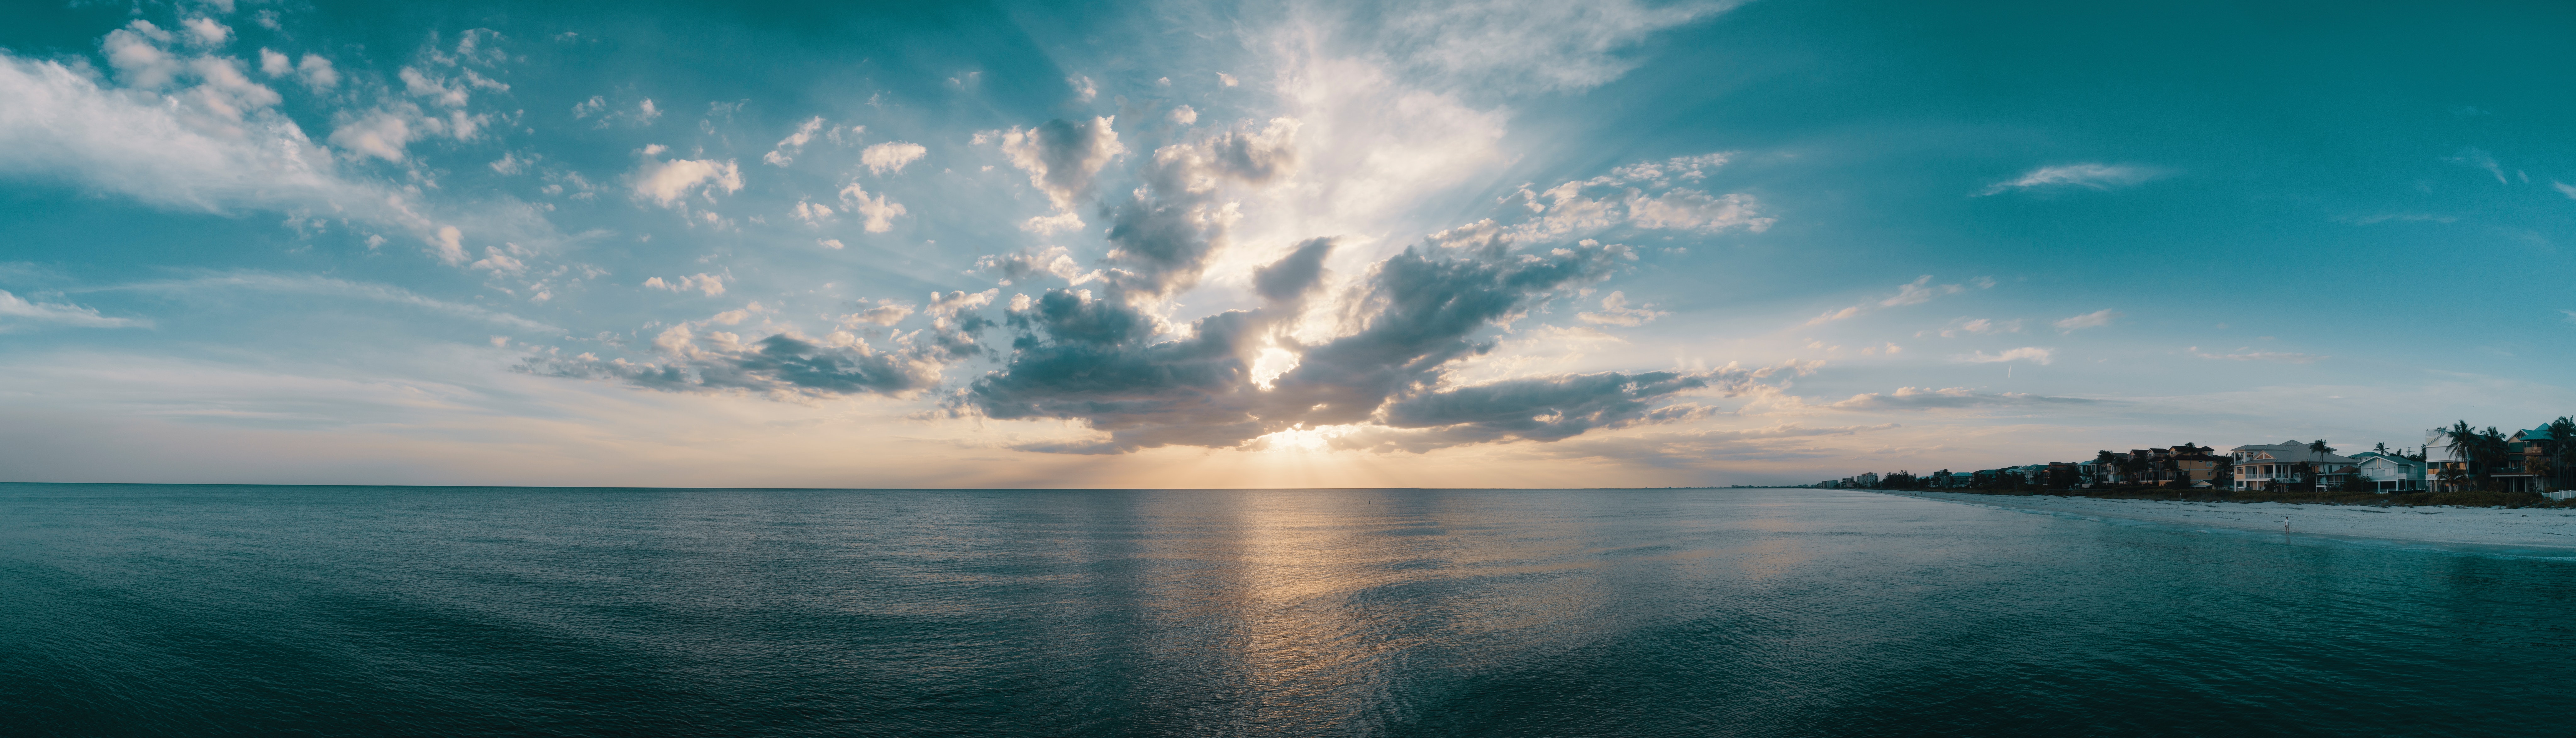
sky, sea, horizon, water, nature, body of water, ocean, cloud, daytime, atmosphere, calm, wave, shore, sunlight, cumulus, computer wallpaper, water resources, meteorological phenomenon, coastal and oceanic landforms, wind wave, landscape